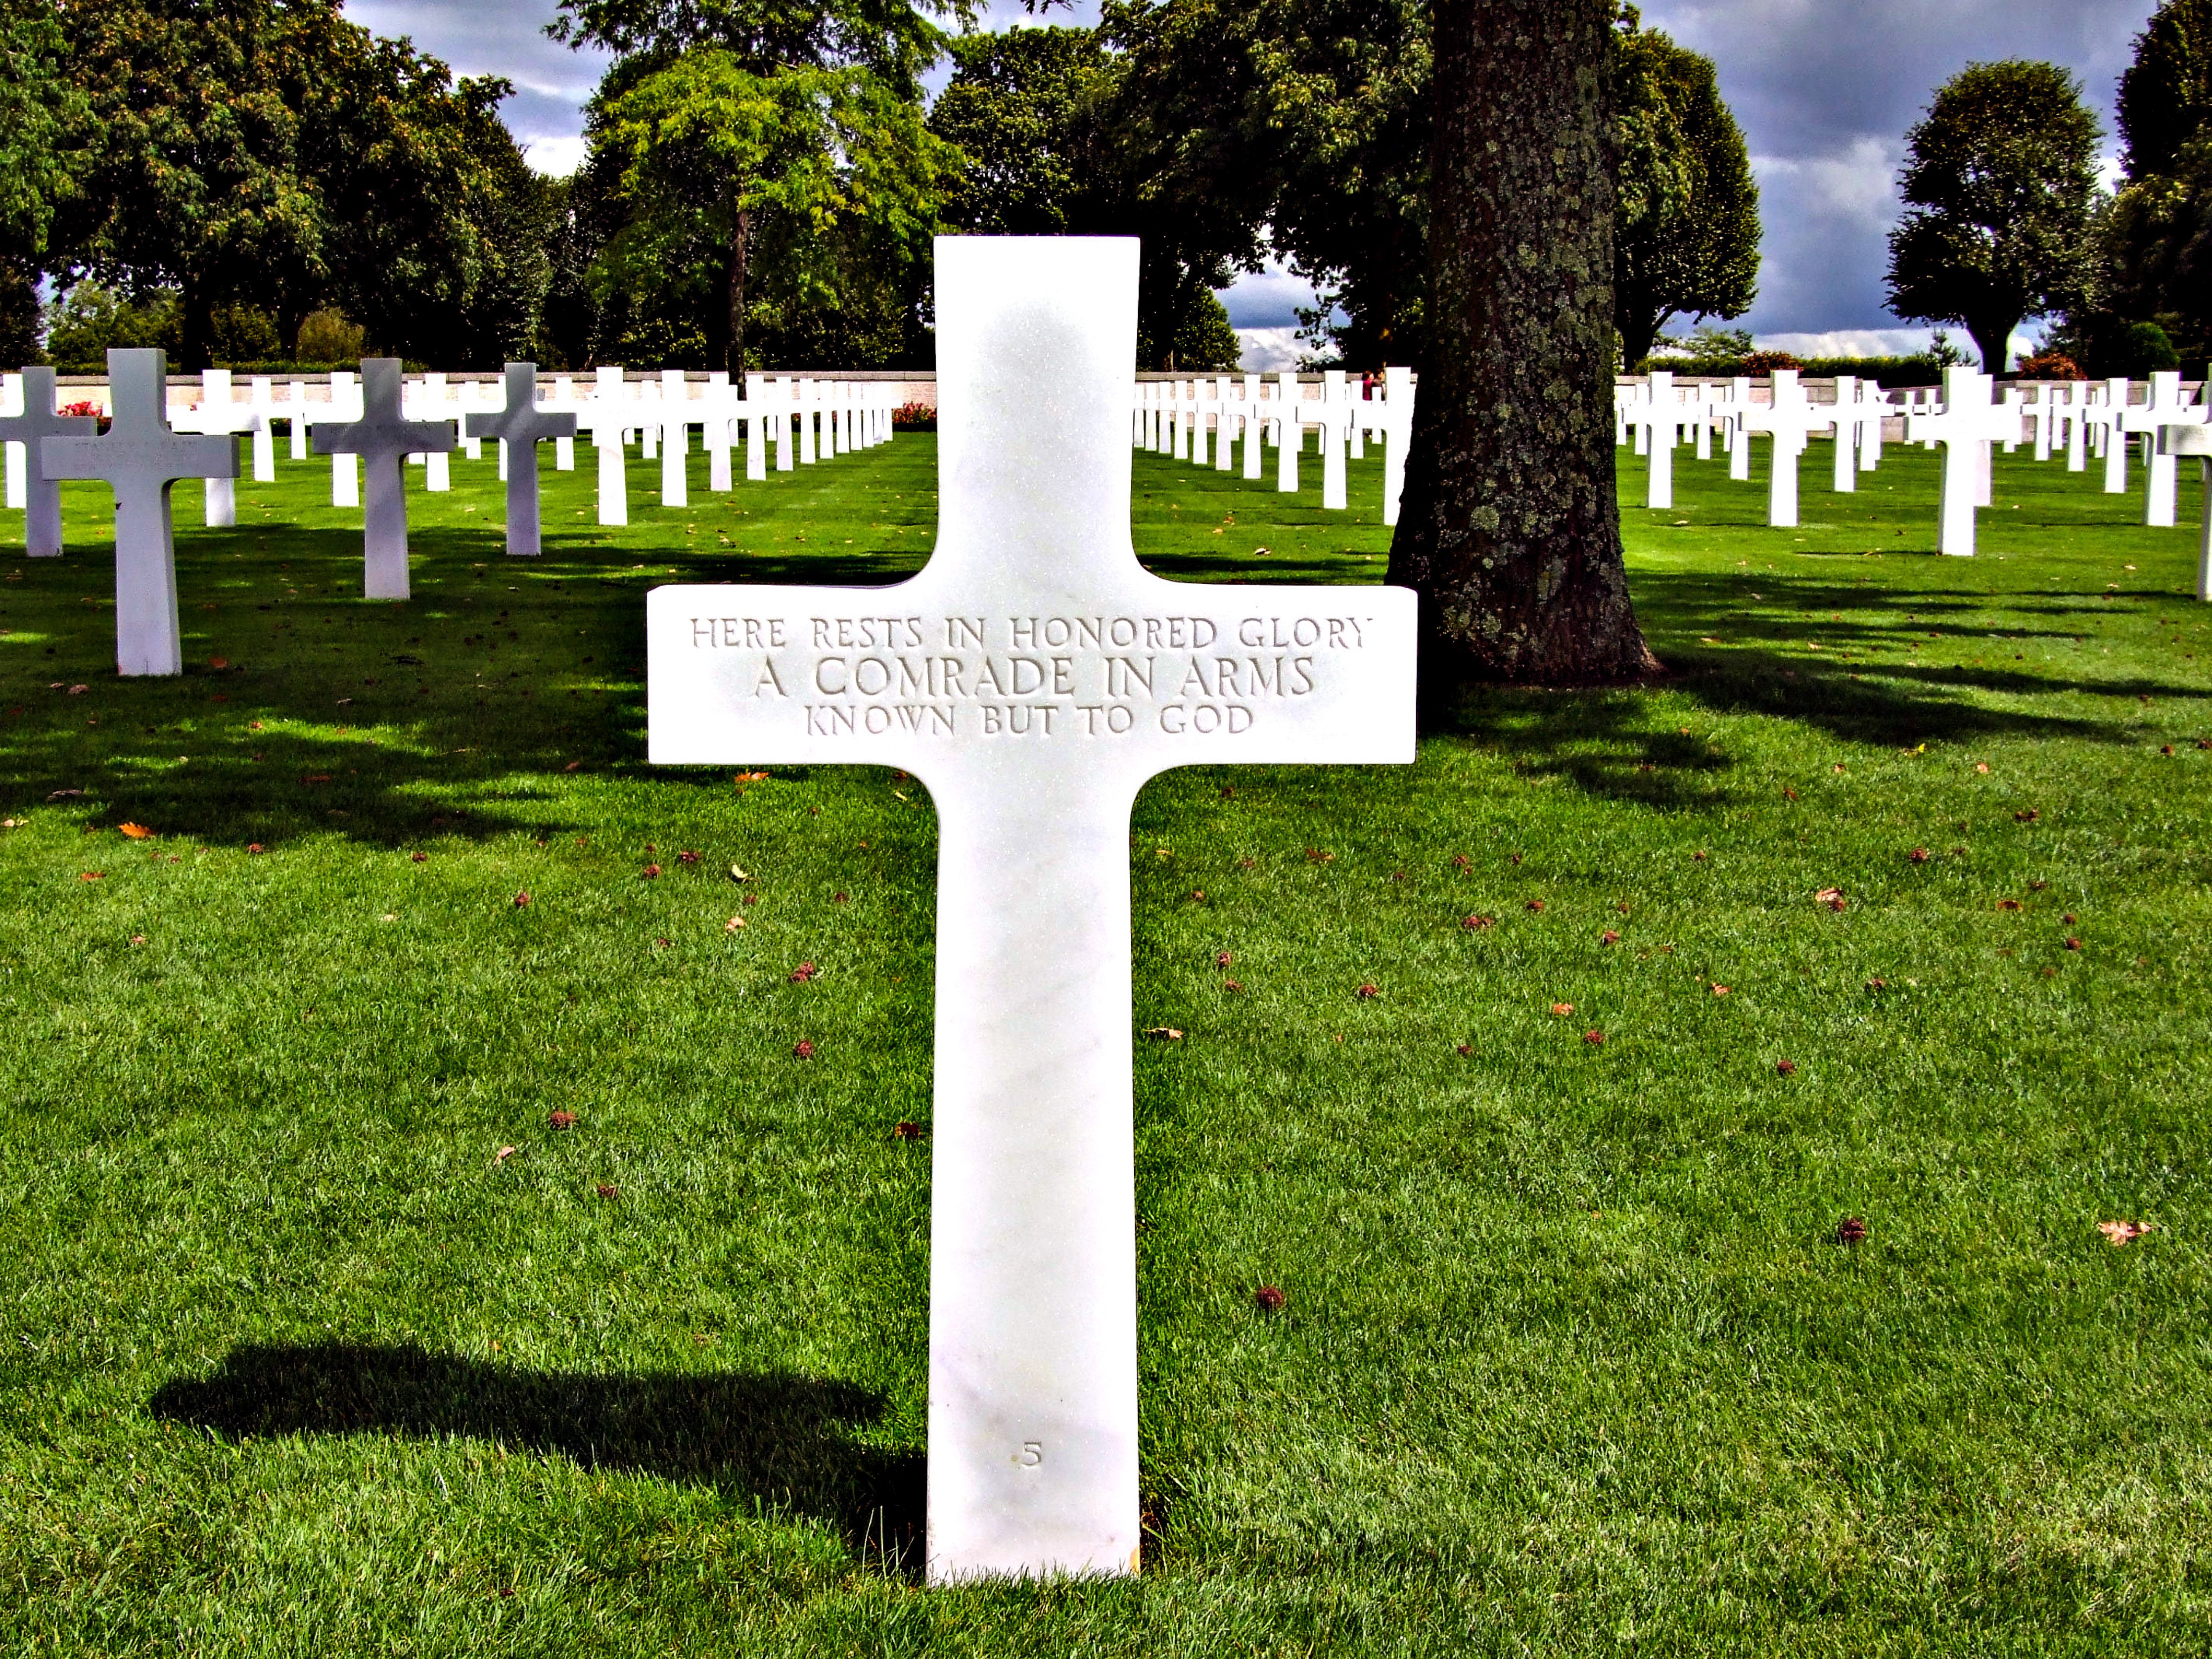
Cemetery of Honor
A white marble cross stands on green grass; in the background, a row of white crosses stretches into the scene. A line of leafy trees stretches into the background under a blue sky. The image contents emphasize the sense of silence.
A wide shot during the afternoon captures a white cross standing on grass; in the background, a huge number of crosses are present. Tall, leafy, and green trees are lined in the background, forming a contrast between life and death.
Labels: Cross, Symbol, Graveyard, Outdoors, Tomb, Gravestone, Grass, Plant, Sky, Trees